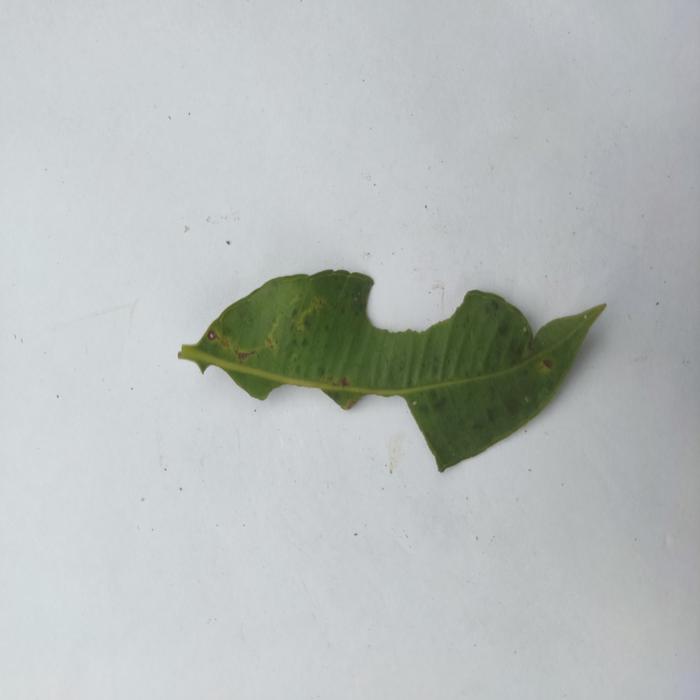
Crop: Hog Plum
Leaf condition: Caterpillars_Infestation